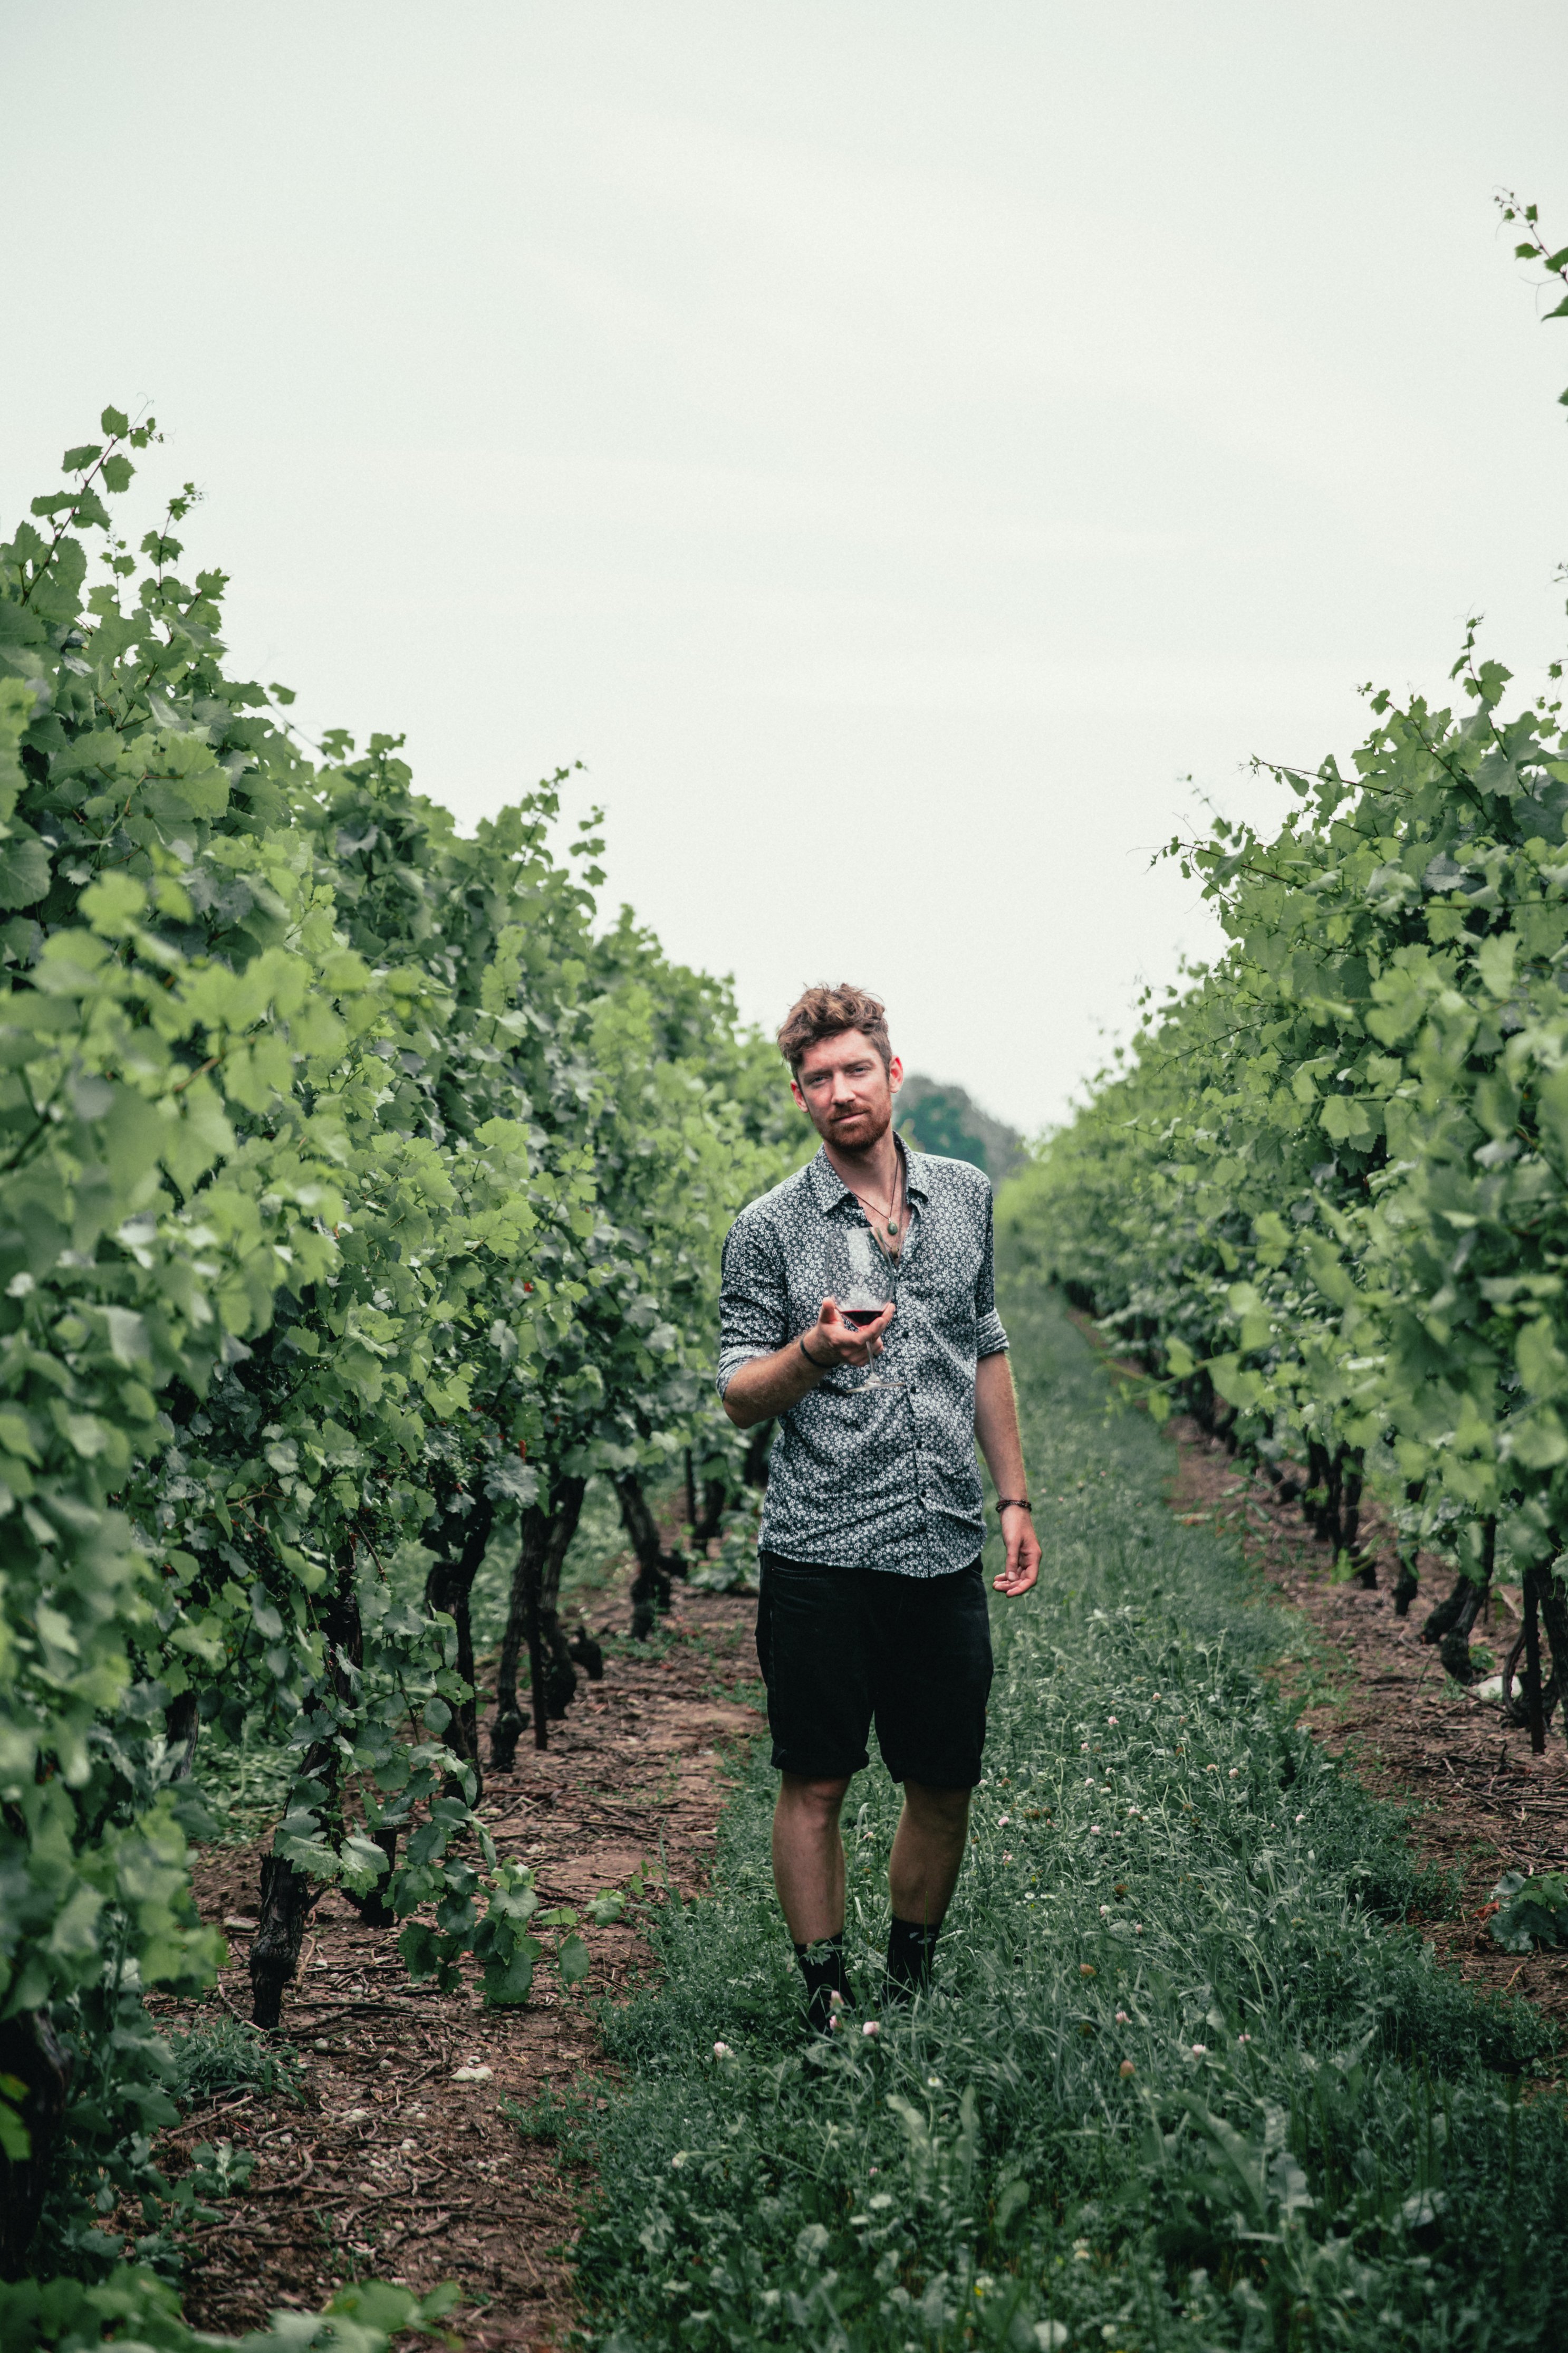
People in nature, green, tree, plant, crop, vineyard, shrub, farm, photography, shorts, agriculture, plantation